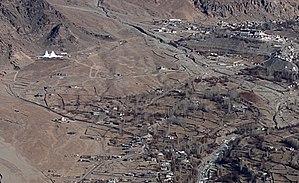
Un Stupa de glace est un type de glacier artificiel visant à lutter contre la pénurie d'eau causée par le réchauffement climatique dans l'Himalaya. Le concept a été inventé par l'ingénieur Sonam Wangchuk en 2014 dans la région de Ladakh.